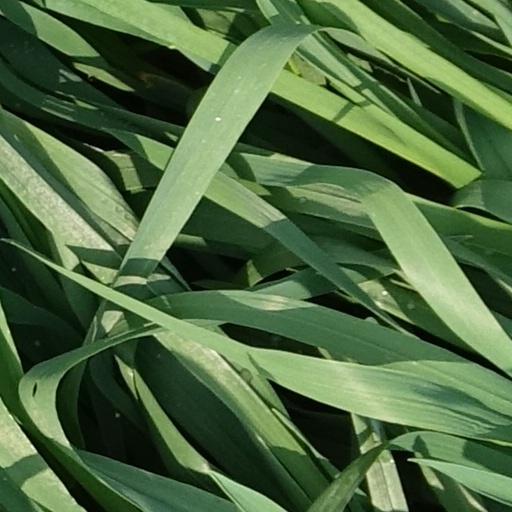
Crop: wheat